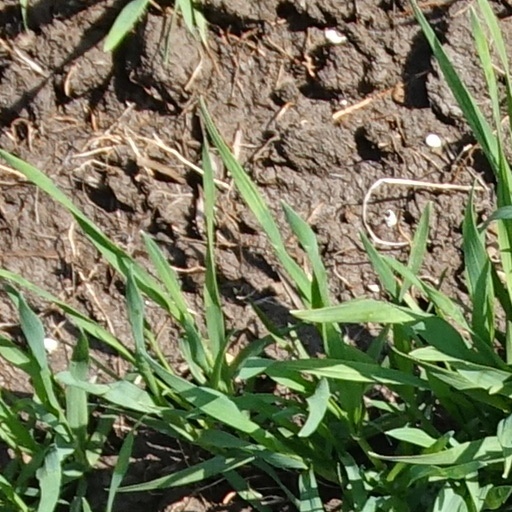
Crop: wheat